Stafford

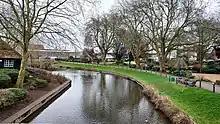
Victoria Park, Stafford

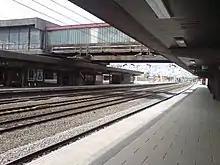
Stafford railway station

The Elizabethan Ancient High House in the town centre is the largest timber-framed town house in England. It is now a museum with temporary exhibitions.